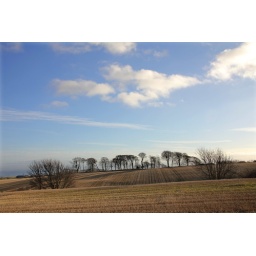
Seen from the road near Glassmount looking south toward the town of Burntisland below the tree line.